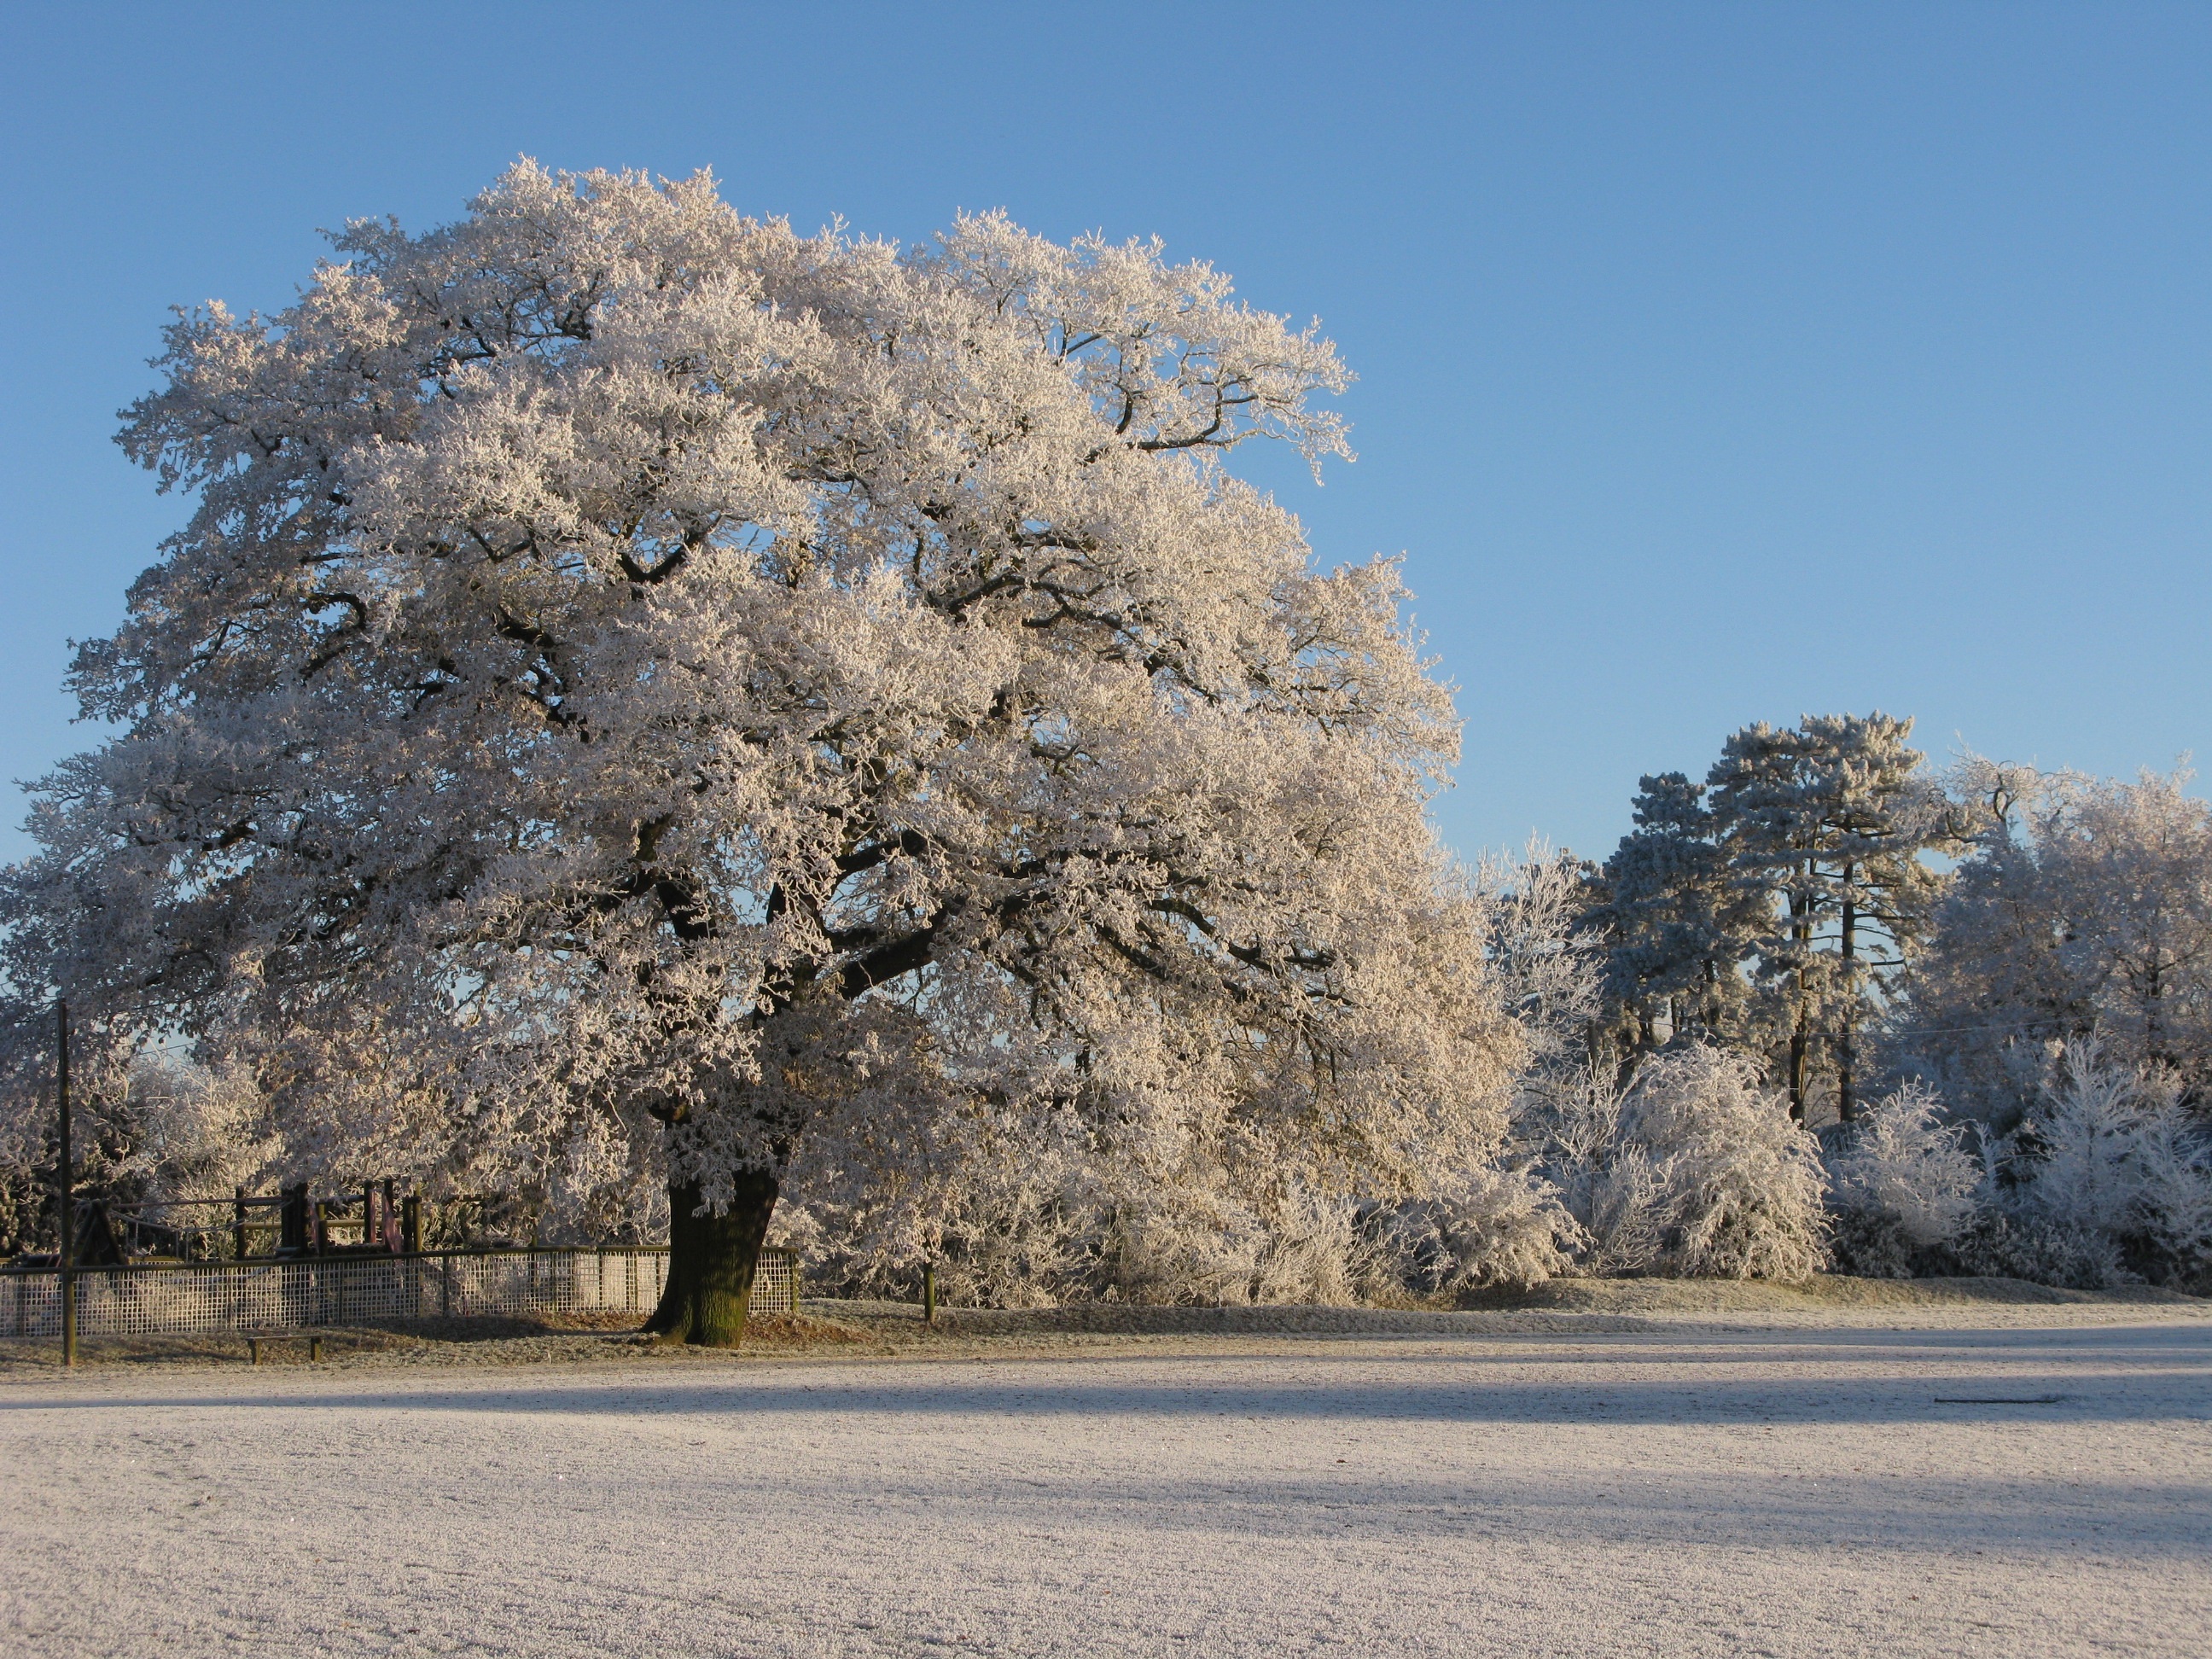
tree, blossom, winter, plant, flower, frost, spring, autumn, season, cherry blossom, oak, claverdon, woody plant